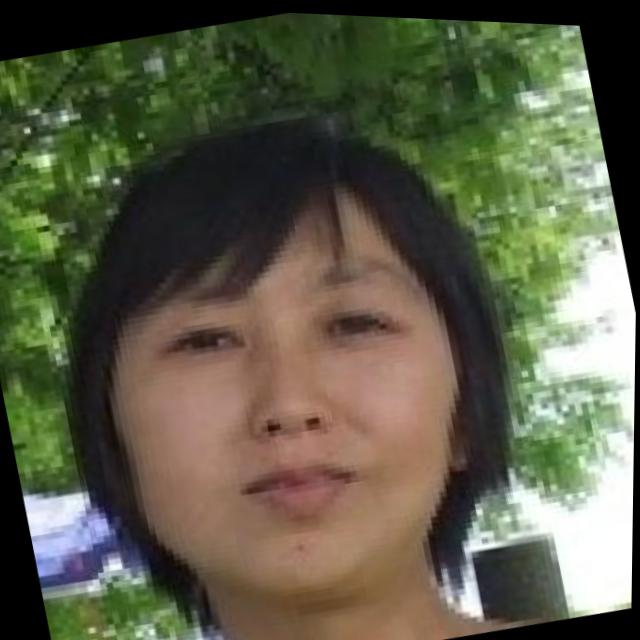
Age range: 21-44